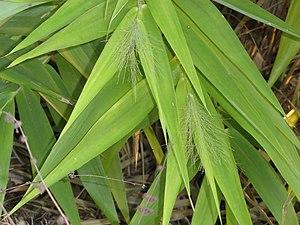
Thysanolaena latifolia est une espèce de plantes monocotylédones de la famille des Poaceae, sous-famille des Panicoideae, originaire d'Asie tropicale.